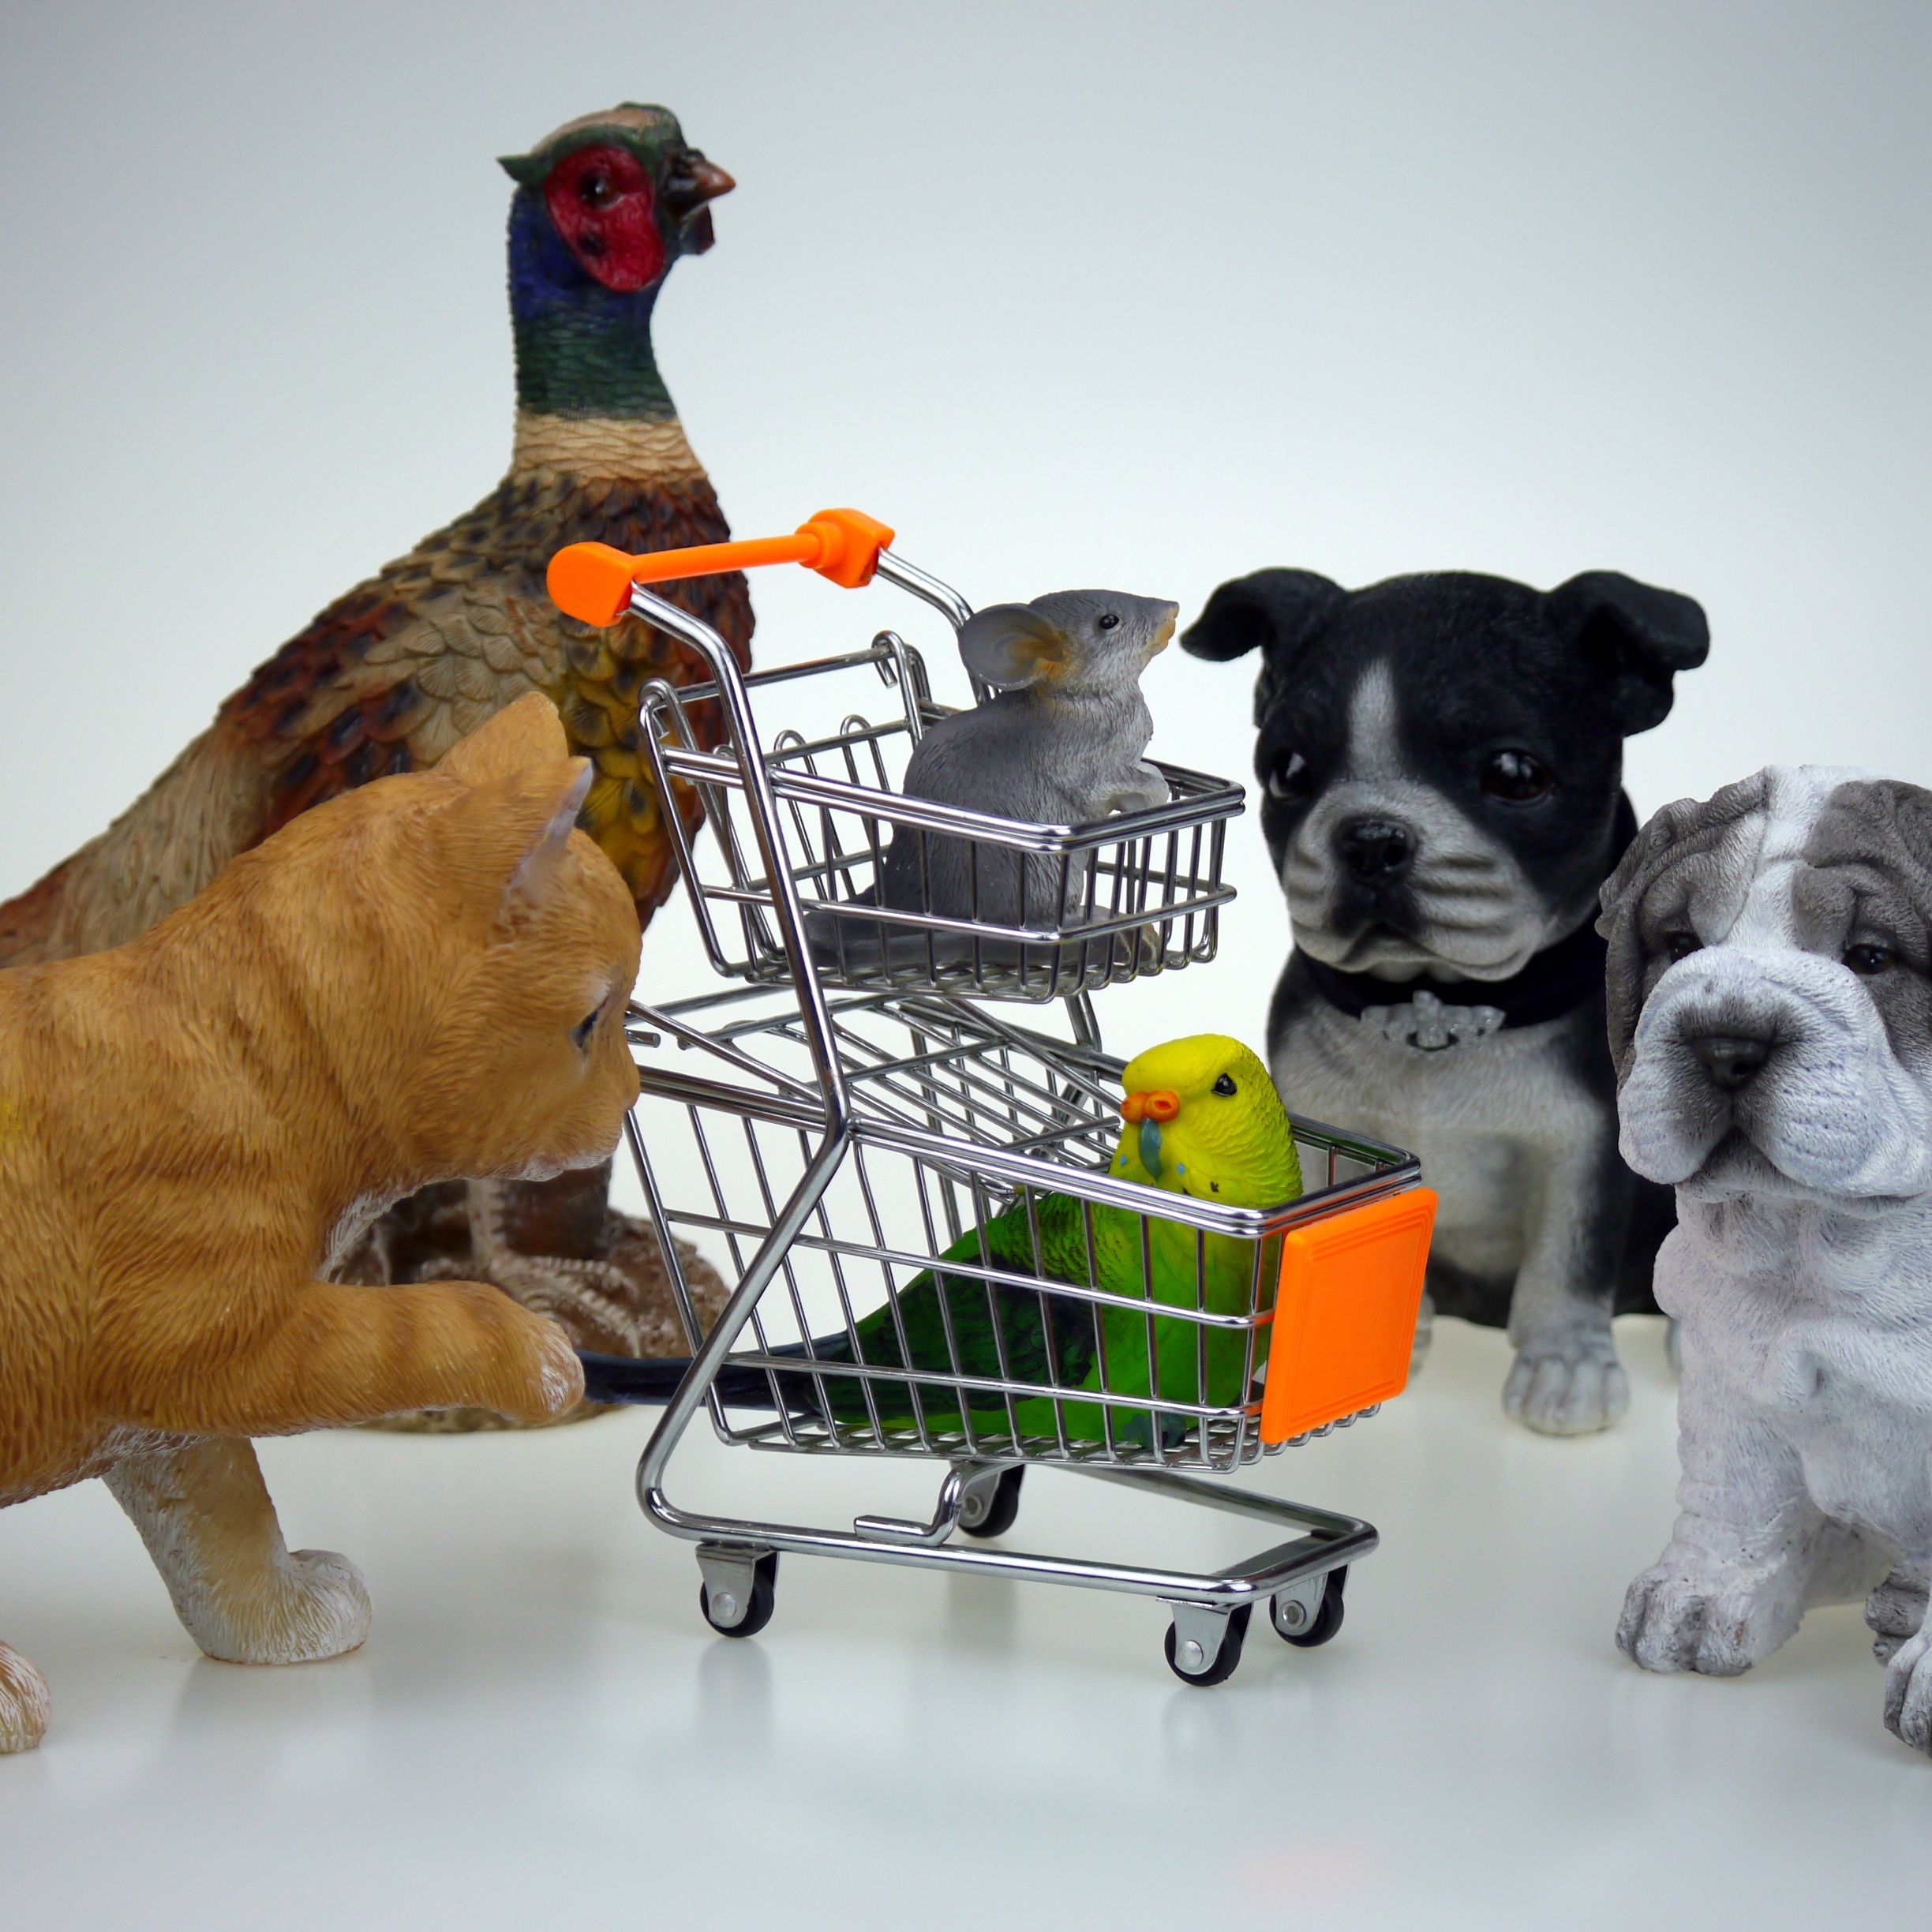
shop, business, shopping, illustration, animals, shopping baskets